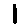
Label: 1